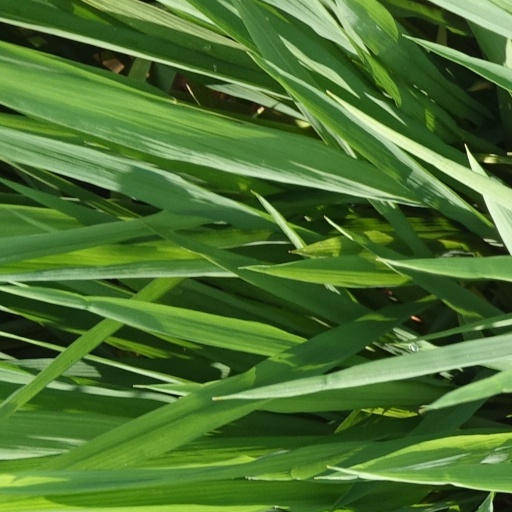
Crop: rice